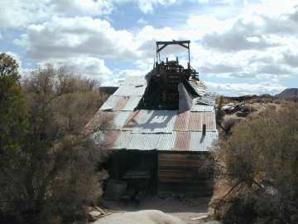
Building: Wall Street Mill
Country: United States of America
Year built: 1933
United States historic place Wall Street Mill U.S. National Register of Historic Places Show map of California Show map of the United States Nearest city Twentynine Palms, California Coordinates 34°2′10″N 116°7′59″W / 34.03611°N 116.13306°W / 34.03611; -116.13306 Built 1933 Architect William F. Keys NRHP reference No. 75000176 Added to NRHP November 12, 1975 The Wall Street Mill in Joshua Tree National Park was a complete and operable gold ore crushing mill featuring late-19th century two- stamp mill machinery. Consequently, the significance encompasses the mill machinery, the building which houses it, the well which supplied water for the mill's operation, and the well pump. It is the only gold ore crushing mill in the region that retains integrity. The stamp mill building is framed with heavy timber and built on a downward sloping hillside to take advantage of gravity in the milling process. The roof and some of the exterior walls are covered with corrugated sheet metal, while some of the exterior walls have either vertical or horizontal wooden siding. At the top of the building a long wooden ramp supports the track of an ore tramway which carried ore from where it was unloaded from trucks to the top of the mill above the two-stamp Baker Iron Works crusher. A gasoline engine powered the mill; it was built by the Western Gas Engine Company of Los Angeles. A Myer concentrating table was used in separating the gold from the ore. The complex included the mill, a well, a bunkhouse and an outhouse. The supporting buildings are largely ruinous. The mill was built by Bill Keys, a local rancher, miner and character, using equipment moved from Pinon Wells. In the 1940s, Keys was involved in a dispute with Worth Bagley over access to the Wall Street Mill. Keys shot and killed Bagley in 1943. Keys then turned himself and was convicted of manslaughter. He was sent to San Quentin State Penitentiary for 10 years. Bill's wife Frances wrote to lawyer Earle Stanley Gardner for help and with the lawyers aide, had Bill's case reopened. They found many facts that were not brought out during the trial leading to Bill's release. He served 5 years of a 10 year sentence and ultimately received a full pardon. Upon arriving back home from prison, the very first thing Bill did, was placing a stone commemorating the event with the inscription: "Here is where Worth Bagley bit the dust at the hand of W. F. Keys, May 11, 1943." The marker is not a part of the Wall Street Mill historic district. Worth Bagley Stone. The green paint within the lettering was a modern-day act of vandalism. See also Keys Desert Queen Ranch Desert Queen Mine Cow Camp Barker Dam References